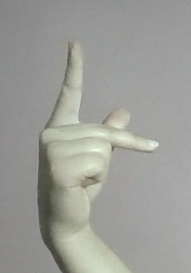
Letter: dha